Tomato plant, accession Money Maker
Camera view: tilt-top (135 deg); turntable rotation: 90 degrees
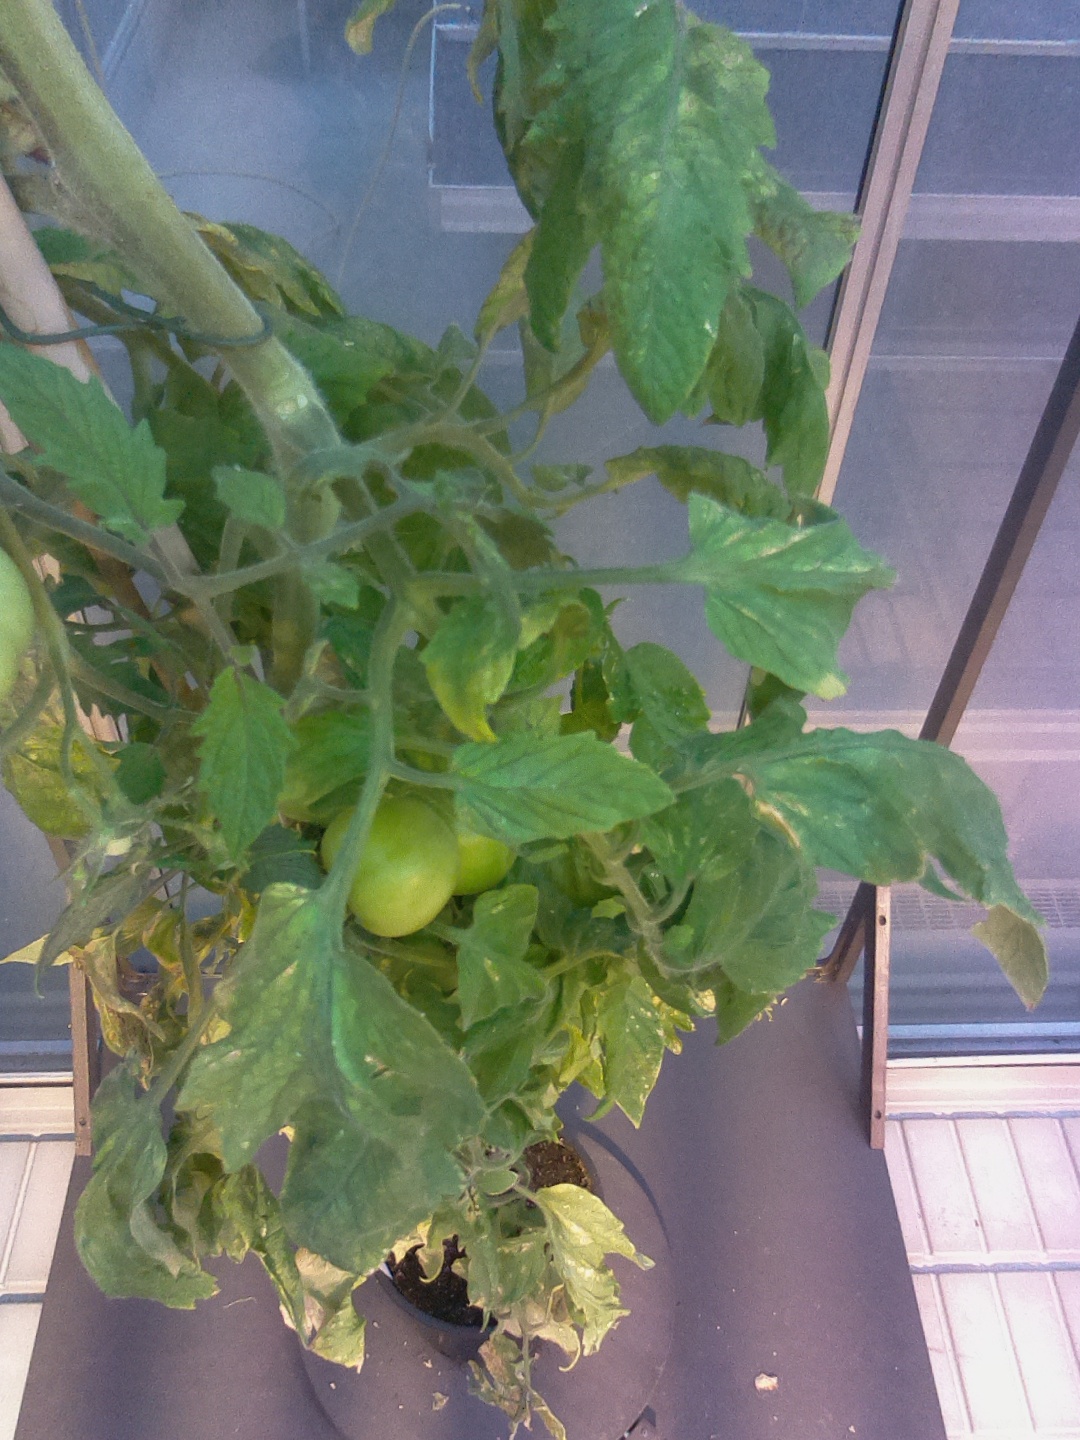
BBCH growth stage 79: 90% -100% of final fruit size